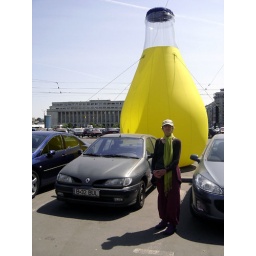
How a huge official, and indimidating building is dwarfed by an inflatable bottle of softdrink.